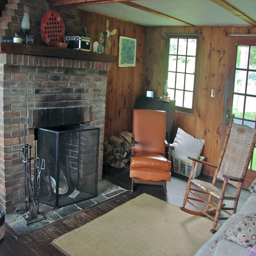
A cabin has a large stone fireplace and two chairs.
A room with a rocking chair and a fireplace.
living room in a cabin with a fire place and some chairs
A fire place sitting in a living room next to furniture.
there is a fire place and two chairs in this living room